List of condiments

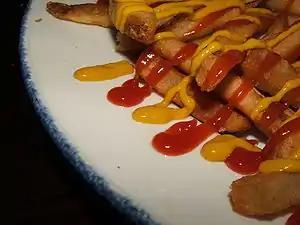
Ketchup and mustard on fries

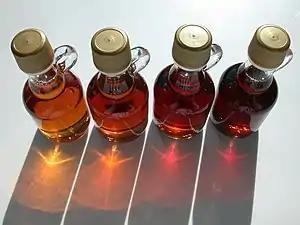
Various grades of U.S. maple syrup

A condiment is a supplemental food (such as a sauce or powder) that is added to some foods to impart a particular flavor, enhance their flavor, or, in some cultures, to complement the dish, but that cannot stand alone as a dish. The term "condiment" originally described pickled or preserved foods, but now includes a great variety of flavorings. Many diverse condiments exist in various countries, regions and cultures. This list includes notable worldwide condiments.